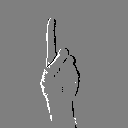
ASL letter: d